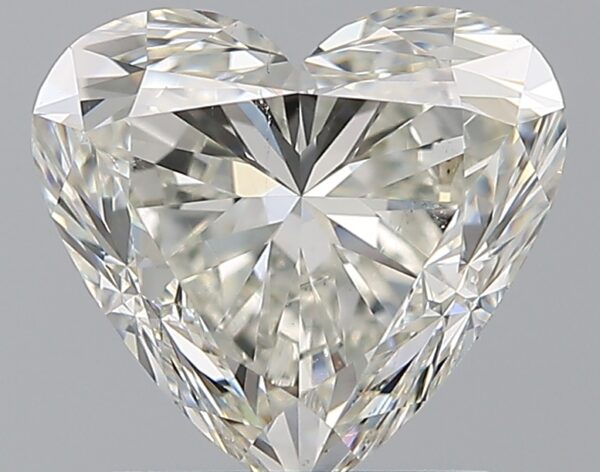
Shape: heart
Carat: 1.92
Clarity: VS2
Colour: J
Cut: EX
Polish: EX
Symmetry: EX
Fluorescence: F
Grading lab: GIA
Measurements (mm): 7.6 x 8.3 x 4.94